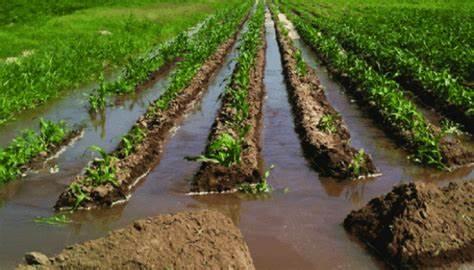
Naona shamba lililopandwa kwa mstari, na mimea michanga inayotoa vizuri. Kati ya kila mstari kuna mfereji wenye maji yanayotiririka. Hii inaonyesha kuwa wakulima wanatumia mfumo, wa umwagiliaji wa mifereji. Mimea inaonekana kuwa na afya nzuri, na mazingira ya shamba yako wazi. Yakiwa na mwanga wa kutosha wa jua kusaidia ukuaji na mazao hayo.